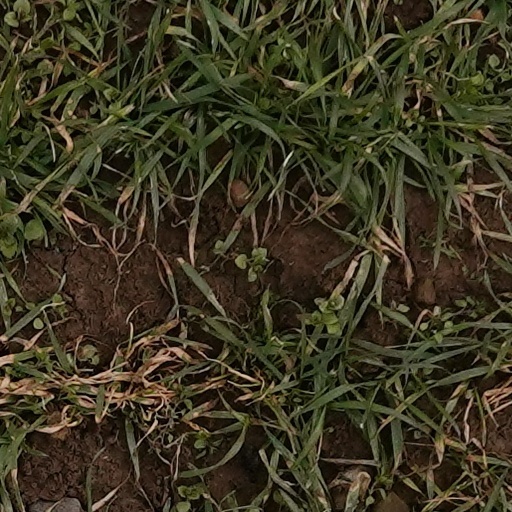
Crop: wheat